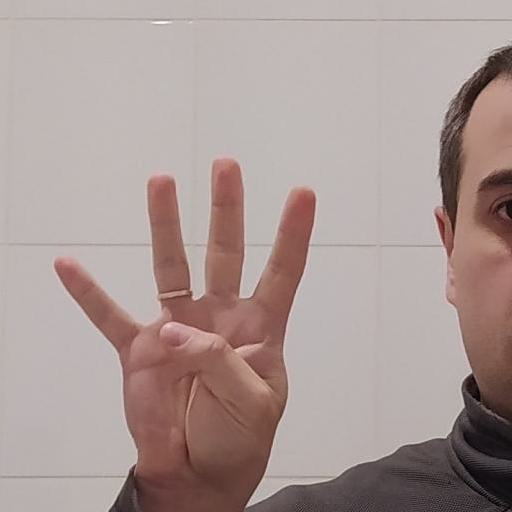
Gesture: four